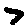
Label: 7